King

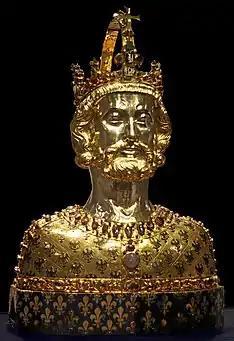
Charlemagne or Charles the Great (748–814) was King of the Franks, King of the Lombards, and the first Holy Roman Emperor. Due to his military accomplishments and conquests, he has been called the "Father of Europe".

King is a royal title given to a male monarch. A king is an absolute monarch if he holds unrestricted governmental power or exercises full sovereignty over a nation. Conversely, he is a constitutional monarch if his power is restrained by fixed laws. Kings are hereditary monarchs when they inherit power by birthright and elective monarchs when chosen to ascend the throne.